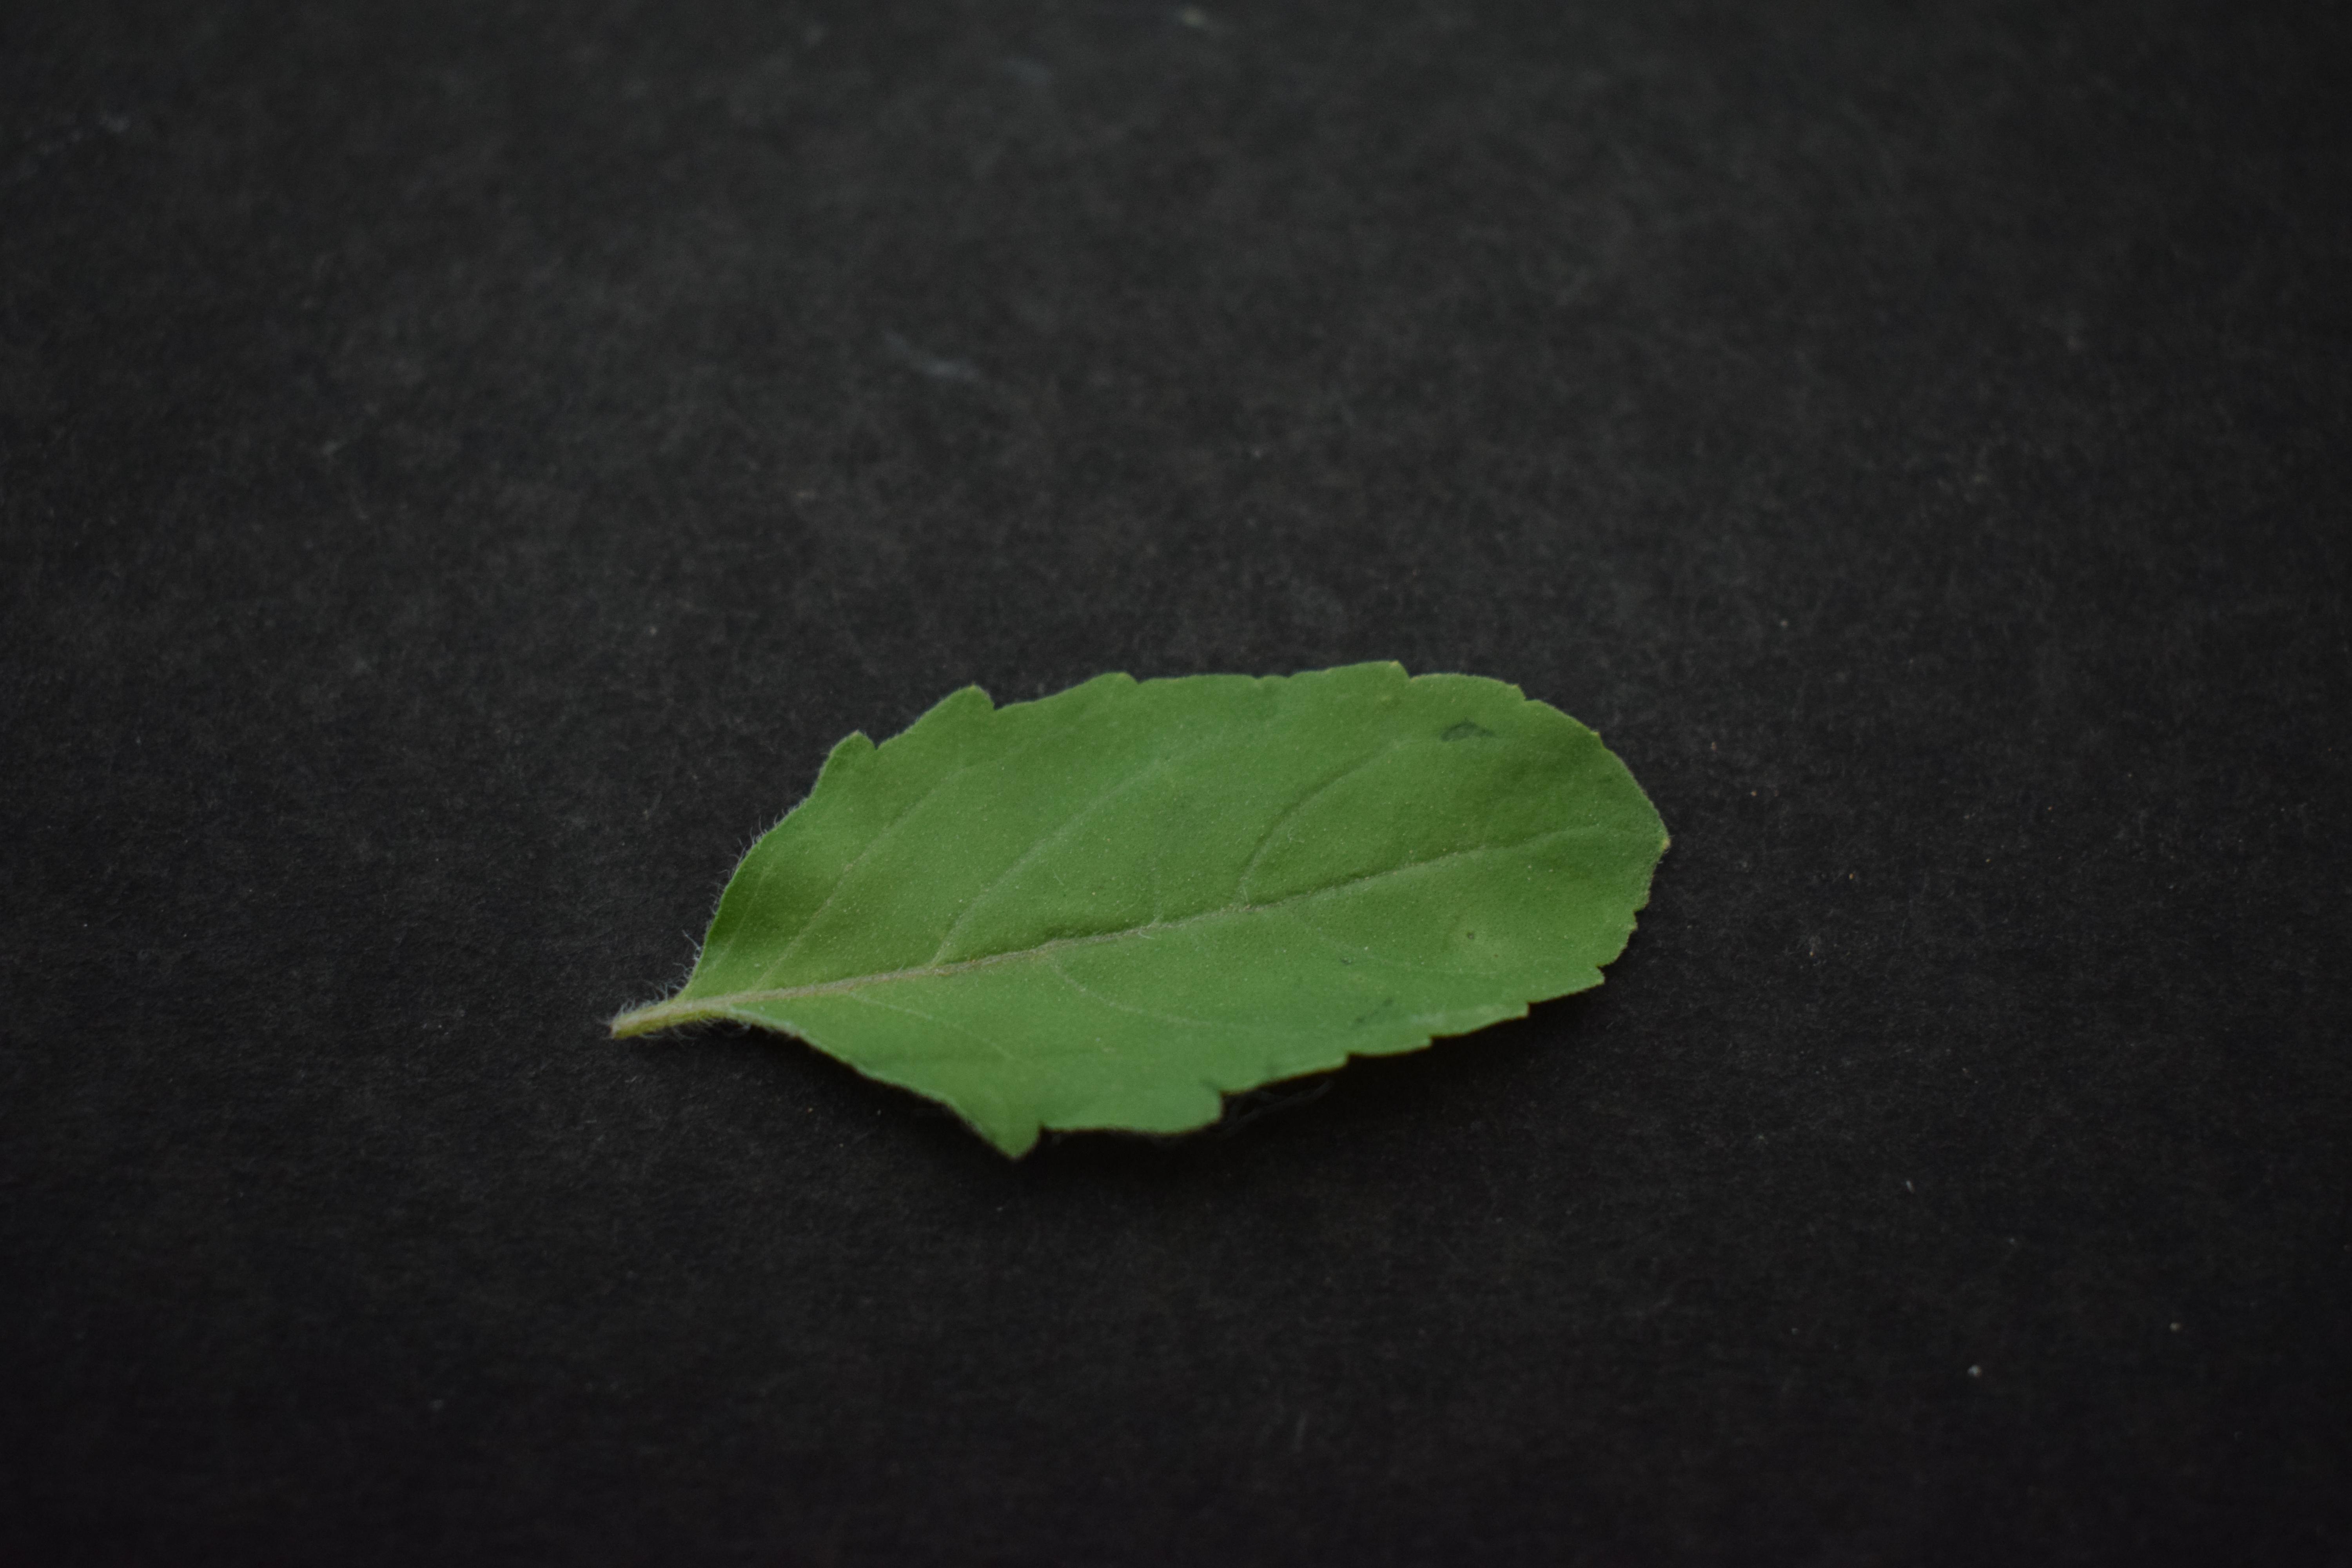
Plant species: Basil